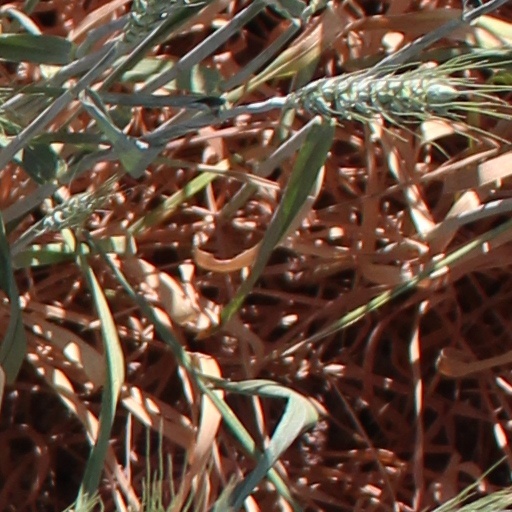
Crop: wheat